Oklahoma City

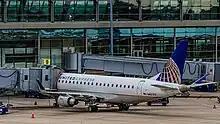
United Airlines Embraer 170 aircraft at the East Concourse of Will Rogers World Airport

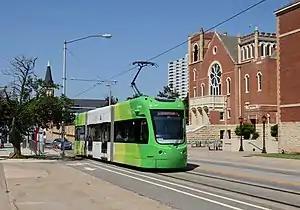
Streetcar of the OKC Streetcar system passing the historic First United Methodist Church, in downtown

The city is home to several colleges and universities. Oklahoma City University, formerly known as Epworth University, was founded by the United Methodist Church on September 1, 1904, and is known for its performing arts, science, mass communications, business, law, and athletic programs. OCU has its main campus in the north-central section of the city, near the city's Asia District area. OCU Law is in the old Central High School building in the Midtown district near downtown.